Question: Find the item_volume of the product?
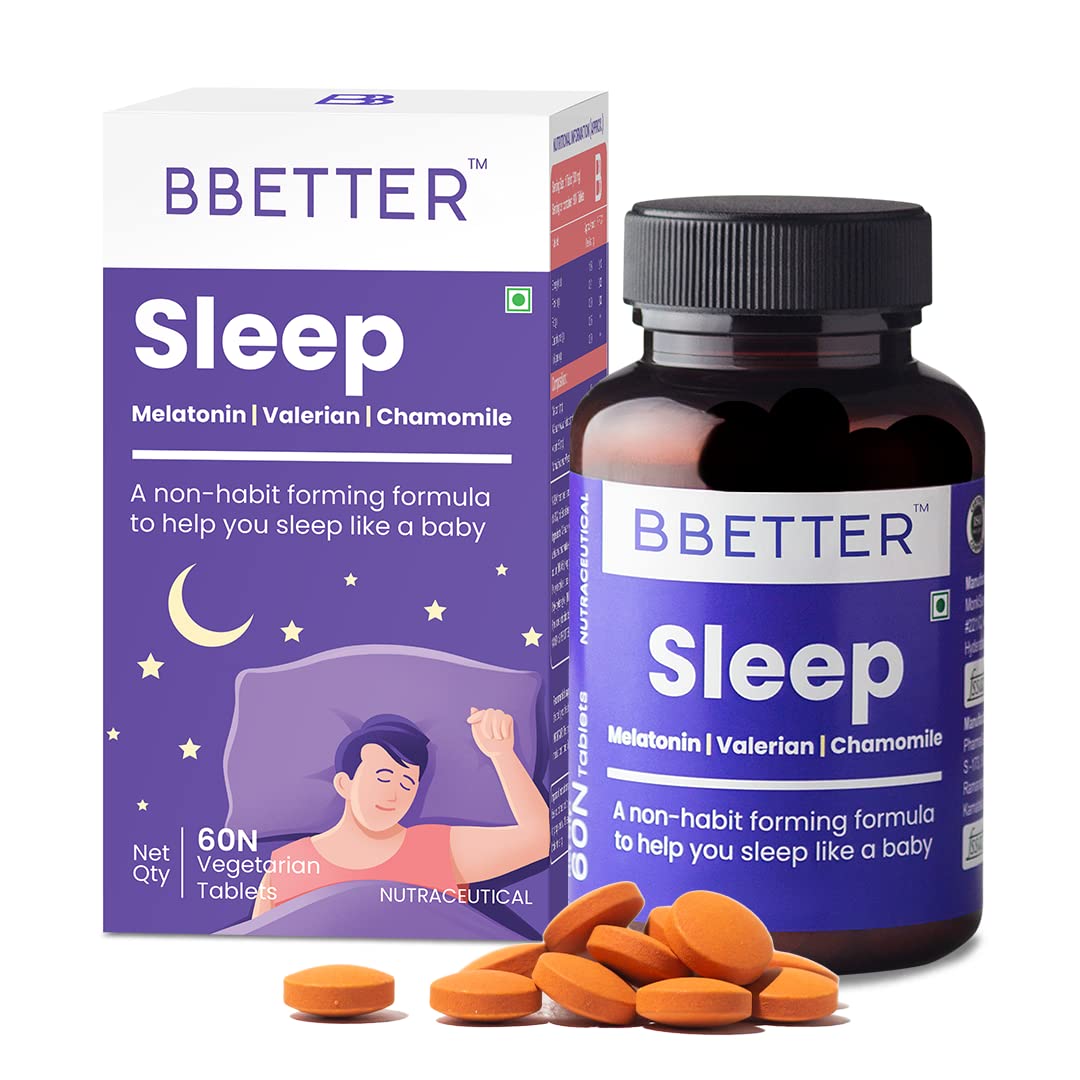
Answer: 422.0 litre